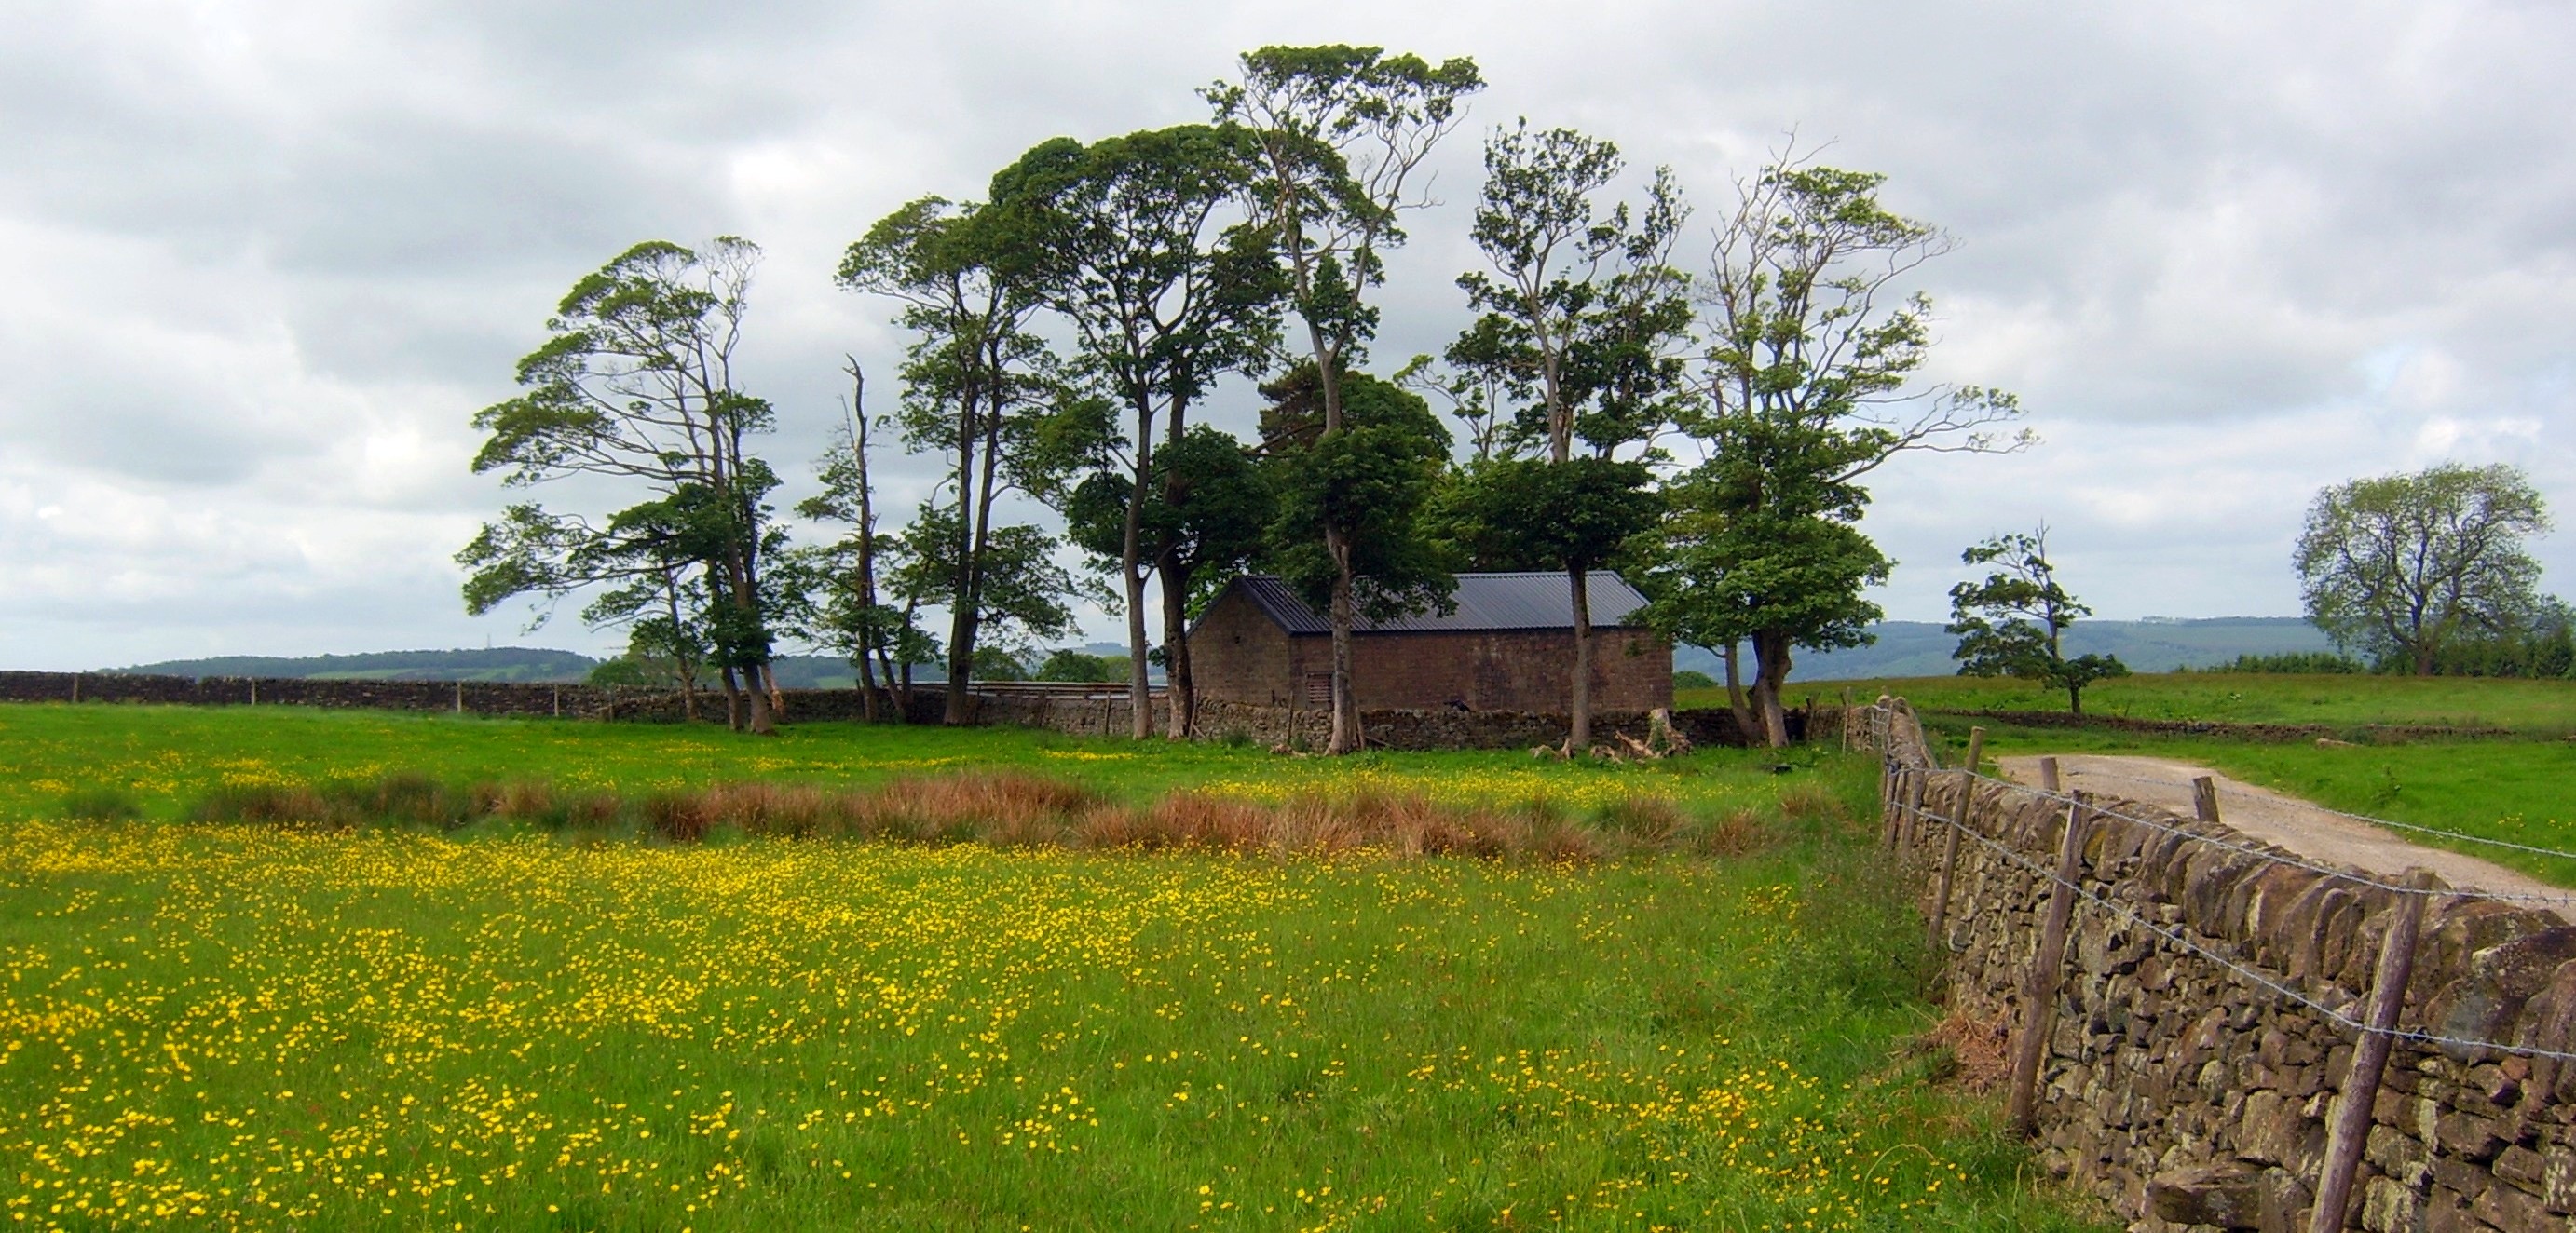
barn, buttercups, tree, natural landscape, nature, natural environment, vegetation, pasture, grassland, land lot, grass, meadow, nature reserve, field, plant, rural area, woody plant, prairie, grass family, wildflower, spring, landscape, plain, farm, house, hill, cloud, savanna, road, forest, paddy field